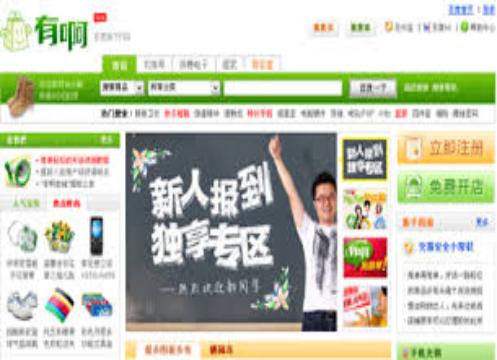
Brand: BaDuYoua
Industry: Others